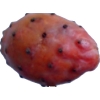
Label: cactus_fruit_red